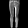
Label: Trouser